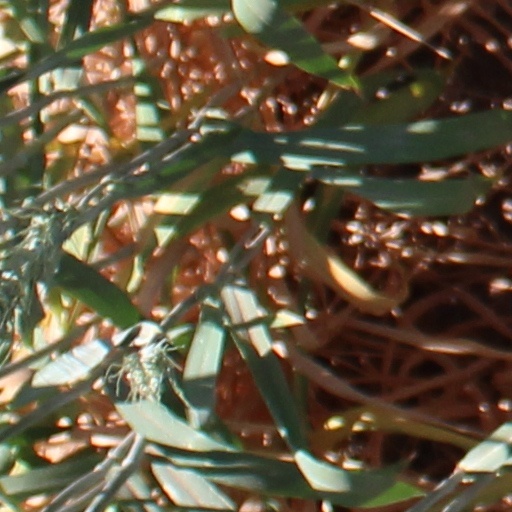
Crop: wheat